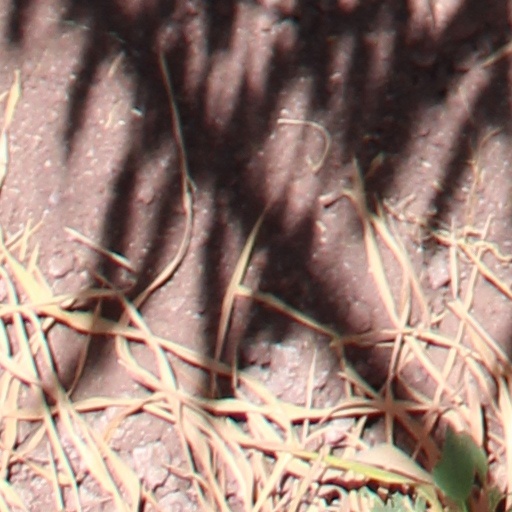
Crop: wheat